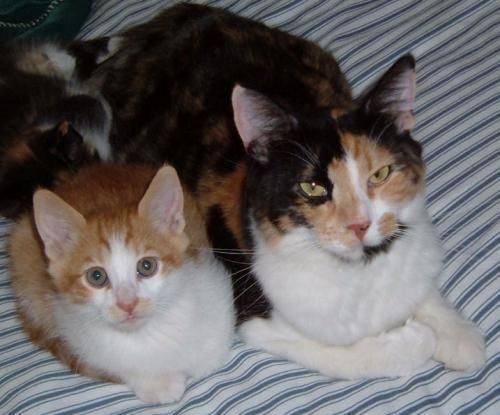
cat